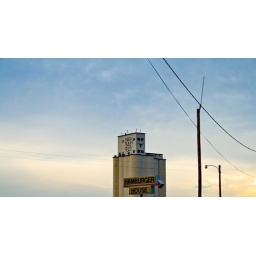
Grain tower and sign in Vega, Texas.